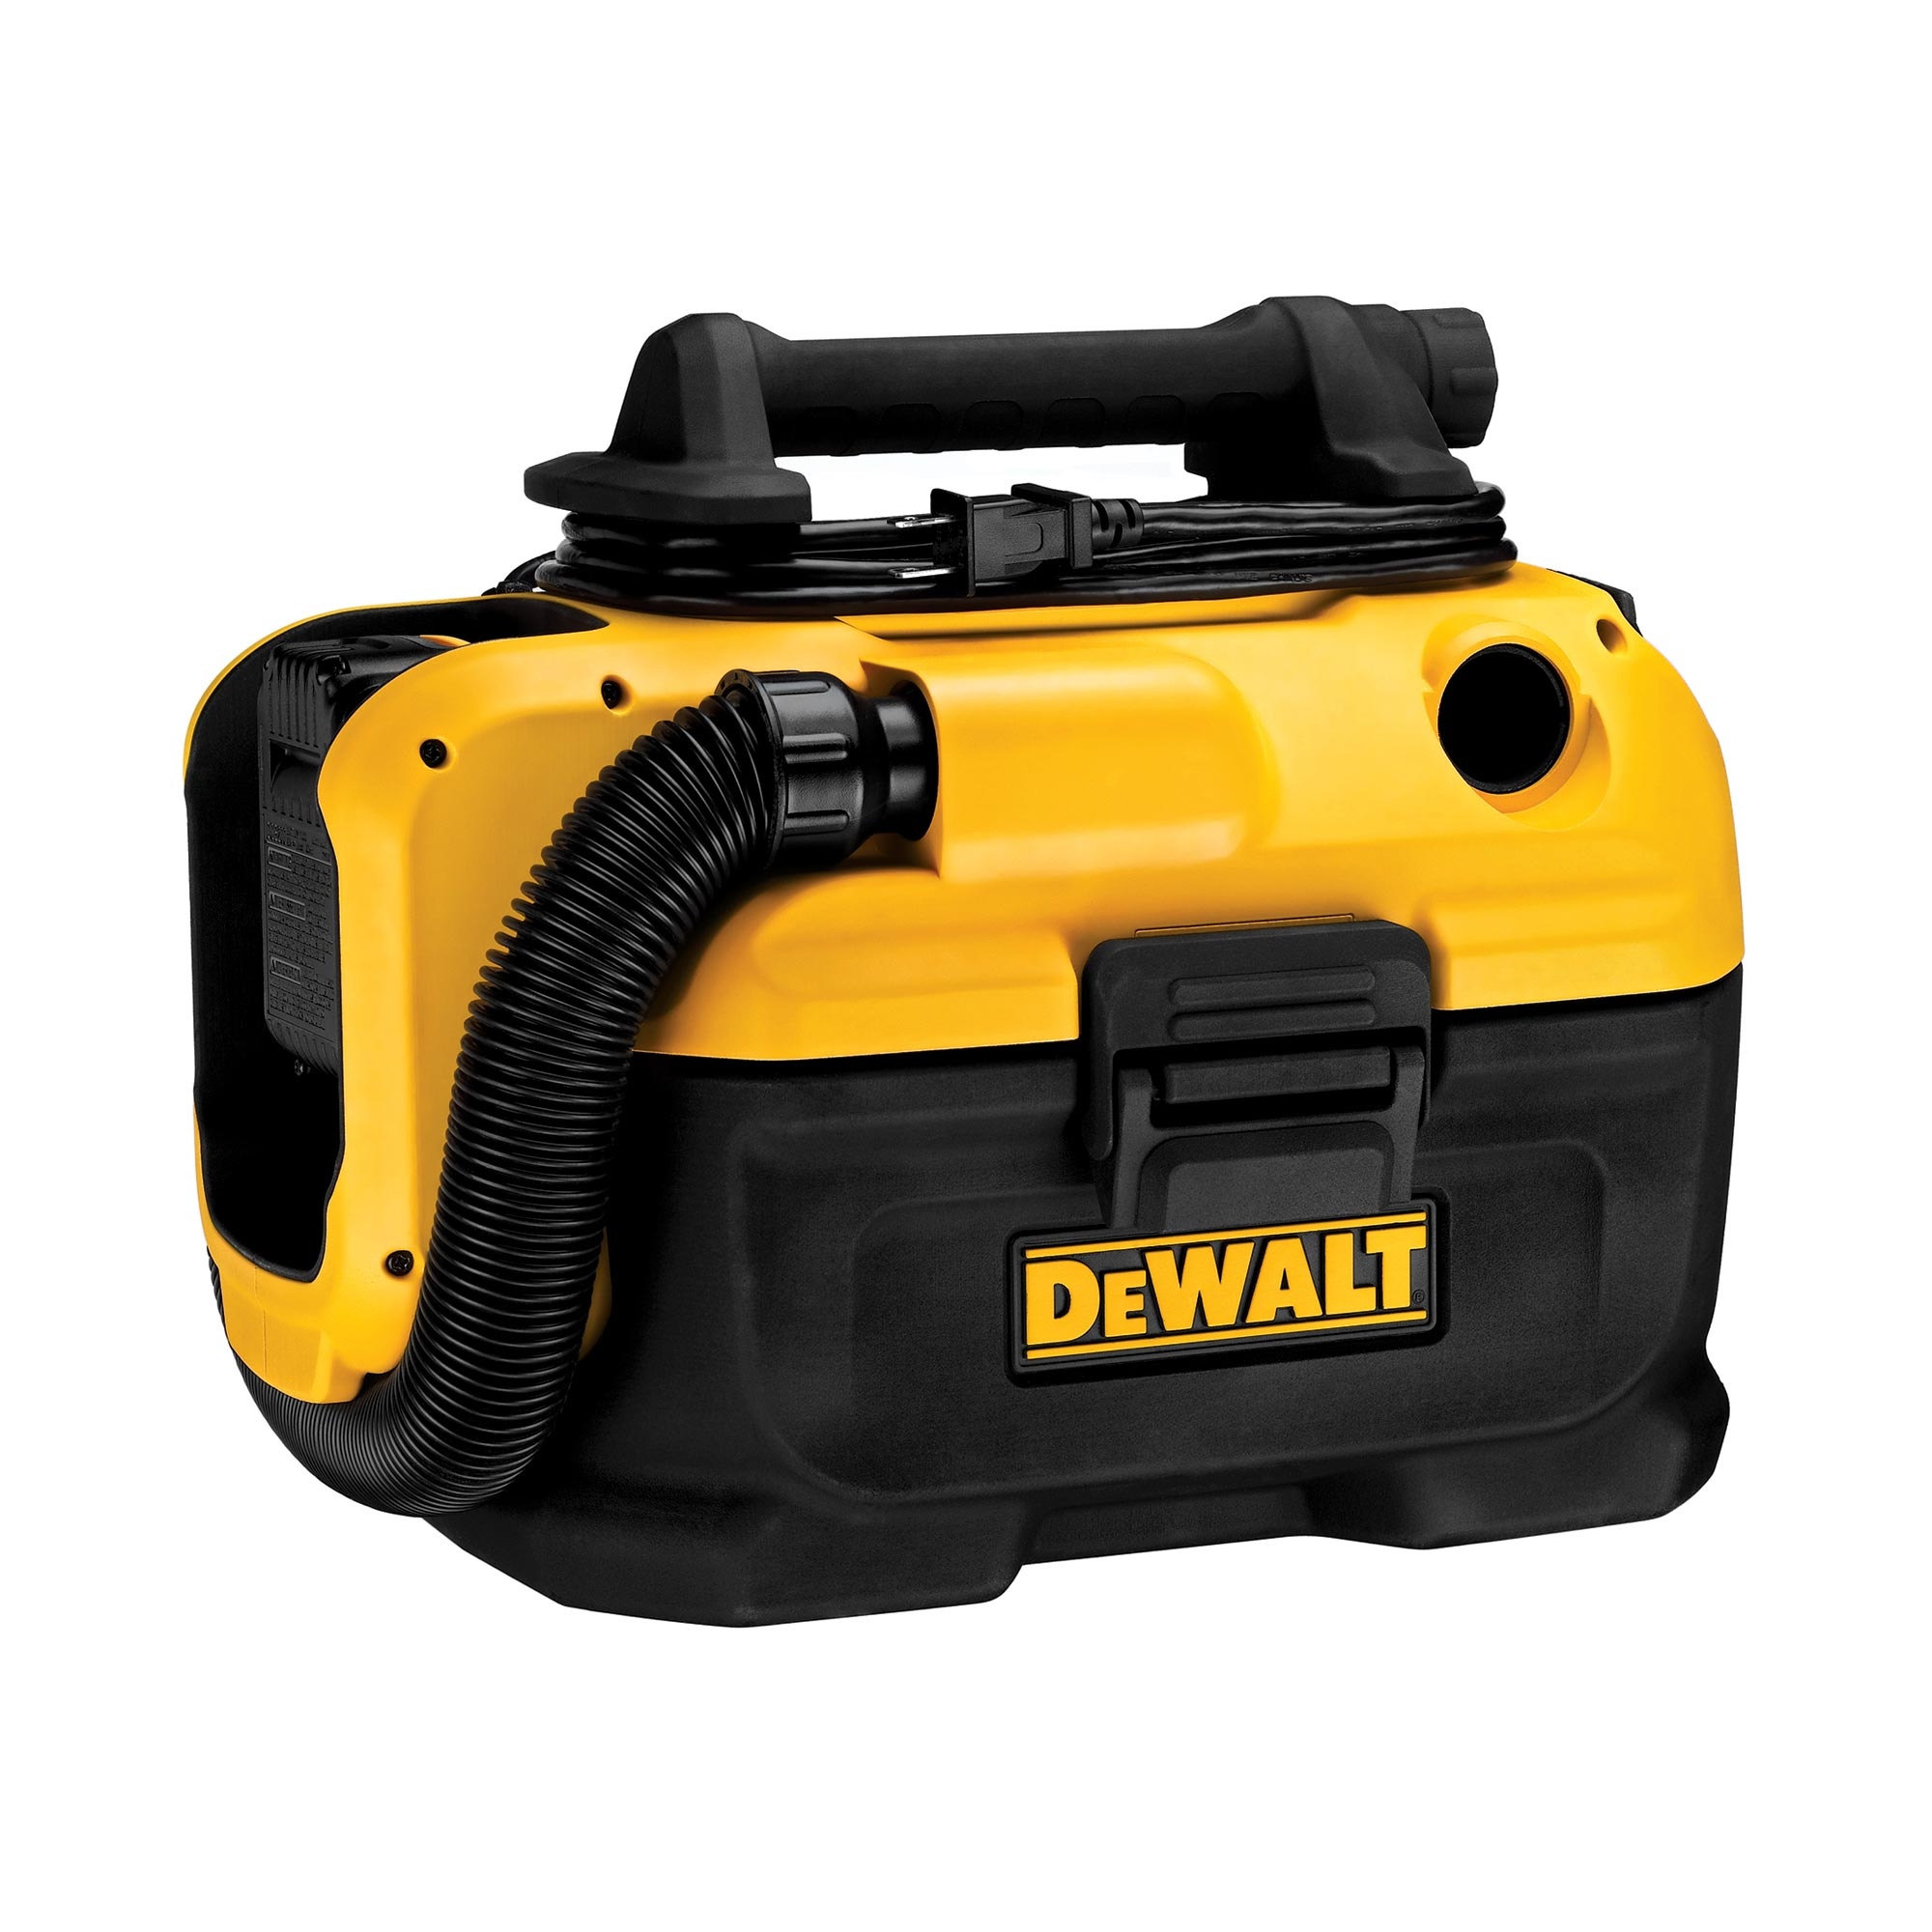
Aspirateur pour déchets secs et humides 20V MAX
• Fonctionne avec ou sans fil d’alimentation • Type d’alimentation : Batterie 18V, 20V ou par une prise de courant • Filtre HEPA emprisonne 99,97 % de poussière à 0,3 micron et lavable à sec • Résistant à l’écrasement • Longueur du boyau : 5' • Capacité du réservoir : 2 gal • Diamètre du boyau : 1 1/4"
Brand: Dewalt
Category: Home & Garden > Household Appliances > Vacuums > Canister Vacs